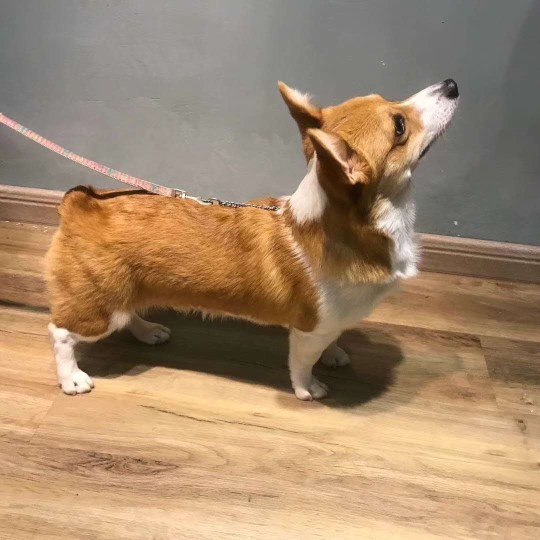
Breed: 2909-n000116-Cardigan